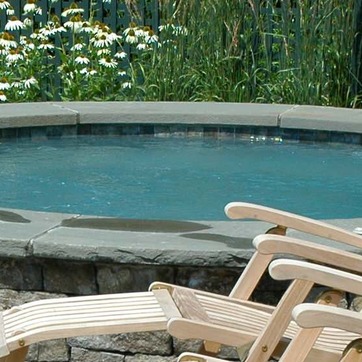
Material: water